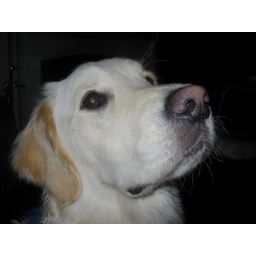
Alix is a female golden retriever and a service dog in training. Picture taken by her foster family.